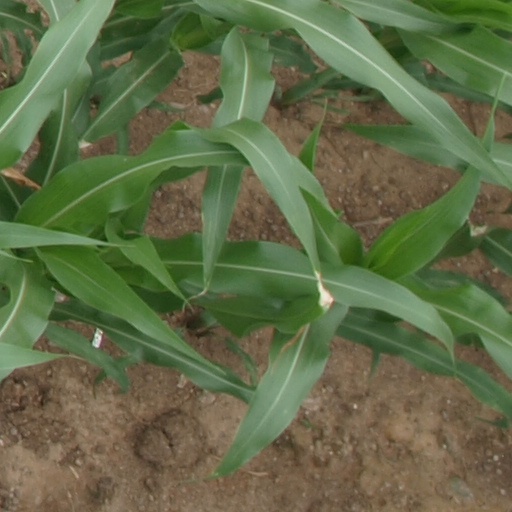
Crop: maize; corn